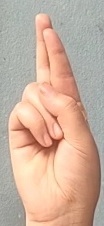
ASL sign: R